J. J. Barea

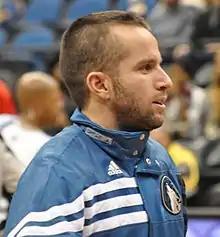
Barea before a game in 2012

After failed negotiations to re-sign with the Mavericks, Barea began looking elsewhere, but, because of the NBA lockout, he was unable to sign with another franchise. On December 14, 2011, following the conclusion of the lockout, Barea signed a four-year, $19 million contract with the Minnesota Timberwolves.